Metal Gear Solid V: The Phantom Pain

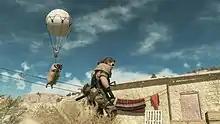
In this screenshot, Snake uses the Fulton surface-to-air recovery system to transport a sheep back to Mother Base.

As in "", "The Phantom Pain" features a base-building system that allows players to develop weapons and items from their headquarters, Mother Base. Recruitment of enemy soldiers and prisoners has returned for this purpose, allowing the base to grow through organization. The player is given the option to access their base from their real-life smartphones and other devices via a companion app. Unlike in "Peace Walker", where players can only view Mother Base from the air, "The Phantom Pain" allows players to control Snake as he explores the complex on foot. The Fulton surface-to-air recovery system, an item introduced into gameplay in "Peace Walker", returns as well, with players able to transport captured soldiers and other objects such as animals and vehicles back to Mother Base. An in-game currency called GMP is used for upgrading Mother Base's defenses and technology, and can be collected from objects found all over the map, such as rough diamonds, shipping containers, and special blueprint boxes, as well as sending recruited soldiers on combat missions around the world. The income is invested in upgrades to the appearance and abilities, weapons and equipment of Snake, his companions, and vehicles. For example, Snake's prosthetic arm can be modified with a taser, echolocation function, or remote controls that allow it to fly as a missile-like drone.